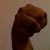
The image shows a hand gesture representing the letter 'M' in Indian Sign Language.